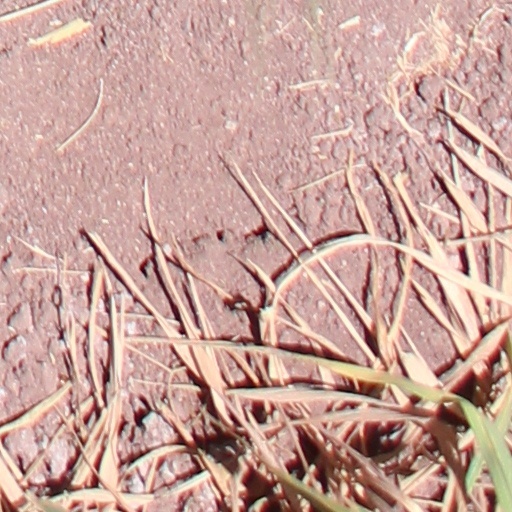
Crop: wheat